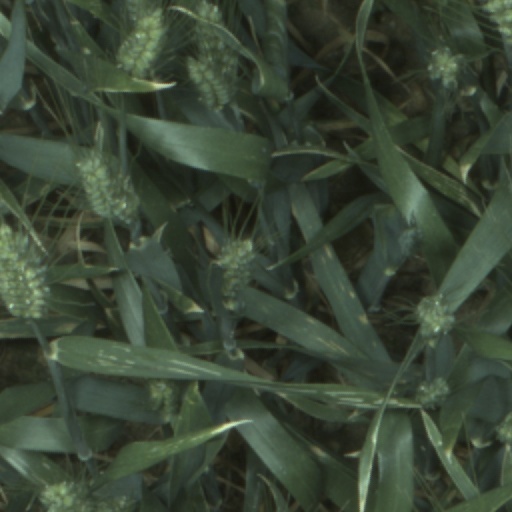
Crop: wheat